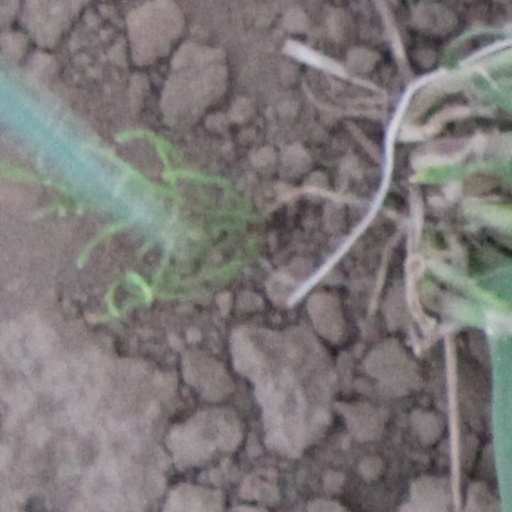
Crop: wheat